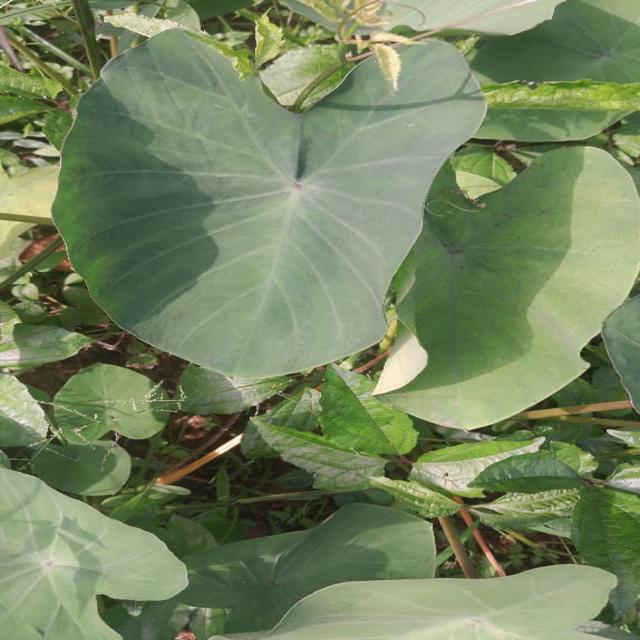
Label: Healthy